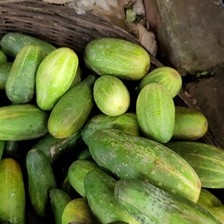
Label: cucumber